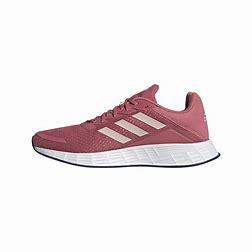
Brand: Adidas
Model: Duramo SL